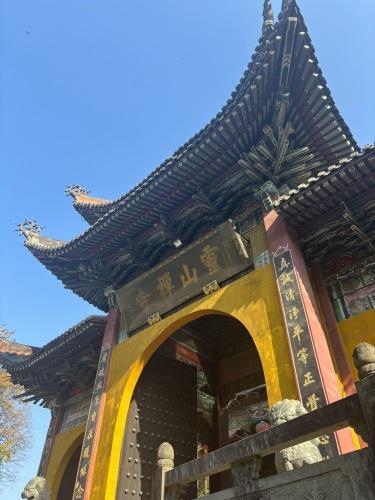
地标名称：灵山禅寺
所在城市：衢州市·开化县